Eastern Østfold Line

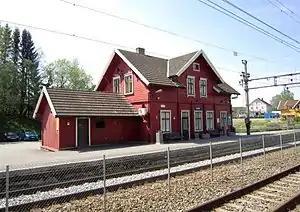
Tomter Station was one of the third-class stations designed by Balthazar Lange

Regular trains on the Eastern Østfold Line consist of an hourly service from Mysen to Ski and onward via the Østfold Line to Oslo Central Station and then onwards along the Drammen Line to Skøyen Station. In addition there are some rush-hour trains which operate all the way to Rakkestad. Travel time from Mysen to Oslo S is one hour and four minutes, and 41 minutes to Ski.